Alan Fairfax

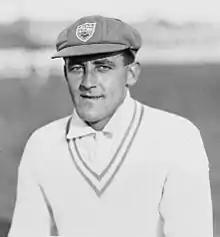

Alan Geoffrey Fairfax (16 June 1906 – 17 May 1955) was an Australian cricketer who played in ten Test matches from 1929 to 1931. He was an all rounder.